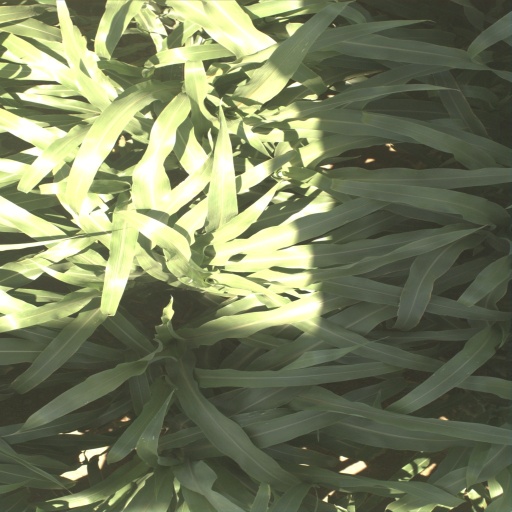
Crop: sorghum